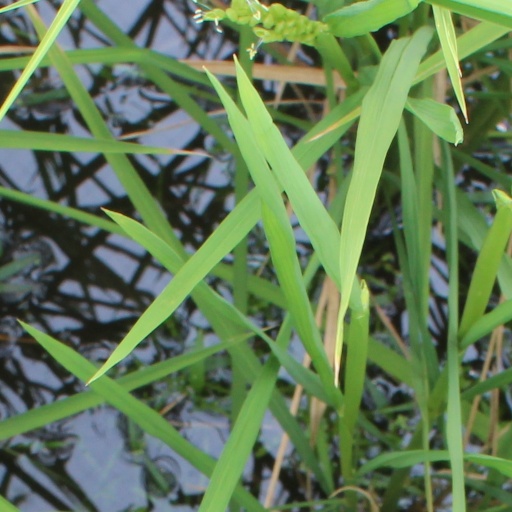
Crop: rice